List of tallest buildings in South Korea

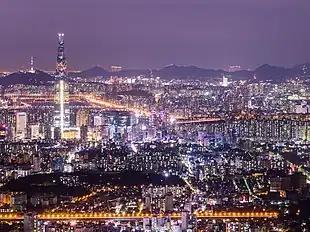
Seoul skyline at night in 2016

This list ranks skyscrapers in South Korea by height. The tallest building in South Korea is currently the 123-story Lotte World Tower, which rises and was completed on 22 December 2016. It is also the world's sixth tallest building. Other buildings at least tall include the three-building complex Haeundae LCT The Sharp in Busan, Tower A of the Parc1 complex in Seoul's Yeouido district, the Northeast Asia Trade Tower in Incheon, and Tower A of the Haeundae Doosan We've the Zenith complex in Busan.